University of Houston–Victoria

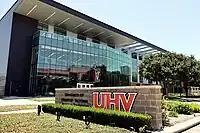
University South

The University of Houston–Victoria (UHV) is one of four separate and distinct institutions in the University of Houston System. The institution is separately accredited, offers its own academic programs and confers its own degrees, and has its own administration. UHV is a stand-alone university; it is not a branch campus of the University of Houston (UH). Although UHV and UH are both component institutions of the University of Houston System, they are separate universities.